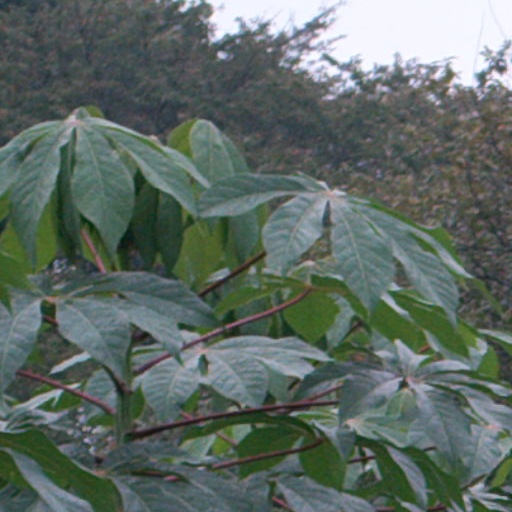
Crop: cassava